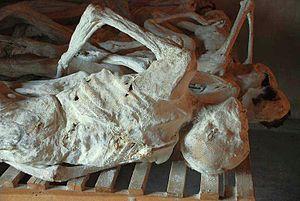
Rwanda victimes du génocide de 1994 Italiano: Vittime di Genocidio del Ruanda
Un génocide est un crime consistant en l'élimination physique intentionnelle, totale ou partielle, d'un groupe national, ethnique ou religieux, en tant que tel, ce qui veut dire que ses membres sont détruits ou rendus incapables de procréer en raison de leur appartenance au groupe. Le génocide peut être perpétré par divers moyens, le plus répandu et le plus évident étant le meurtre collectif, direct ou indirect.